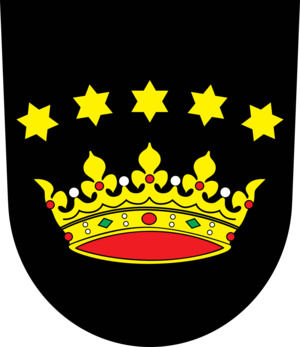
Jankov est une commune du district de Benešov, dans la région de Bohême-Centrale, en République tchèque. Sa population s'élevait à 911 habitants en 2020.